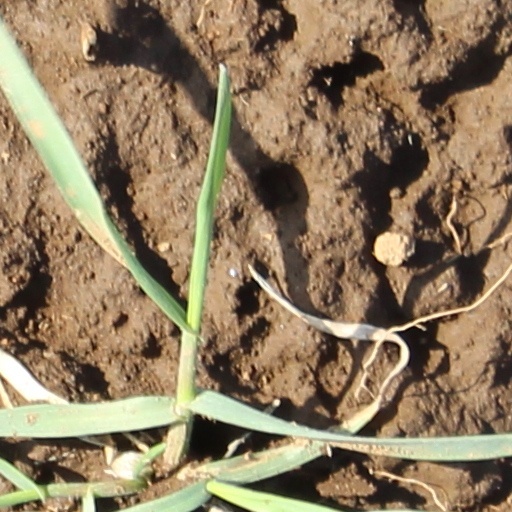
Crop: wheat